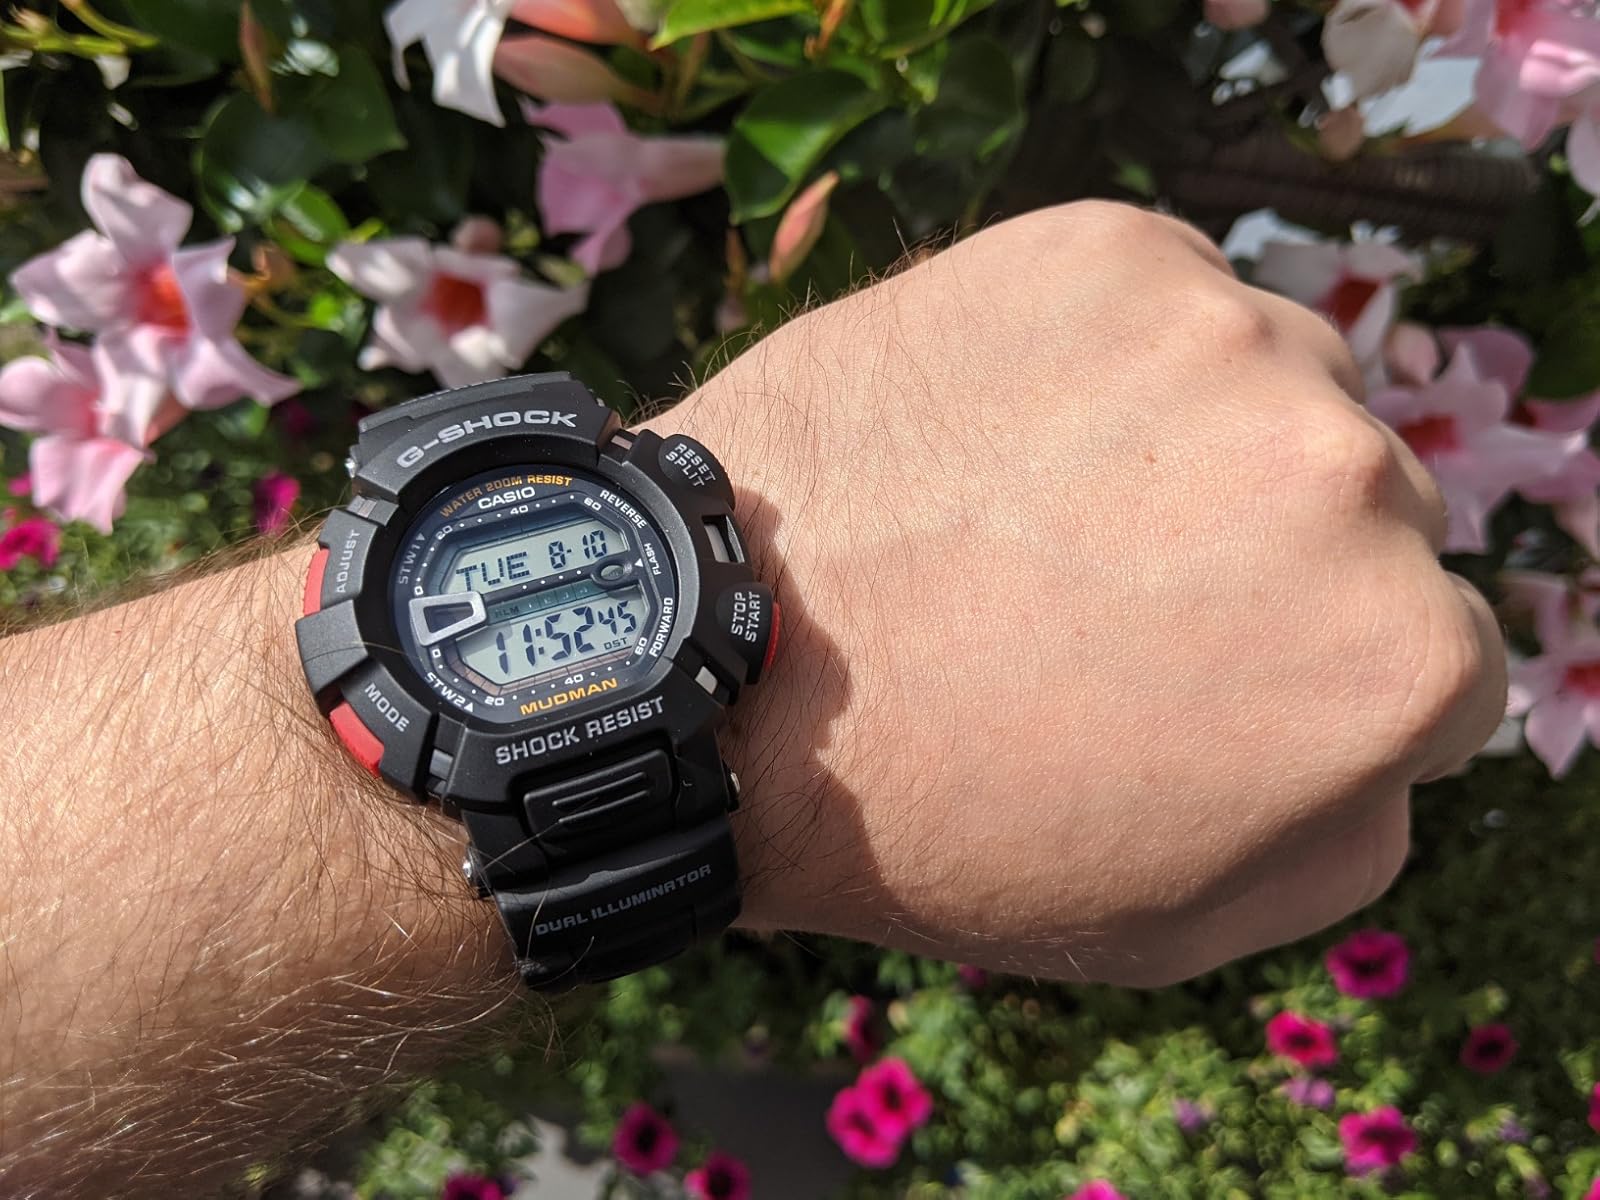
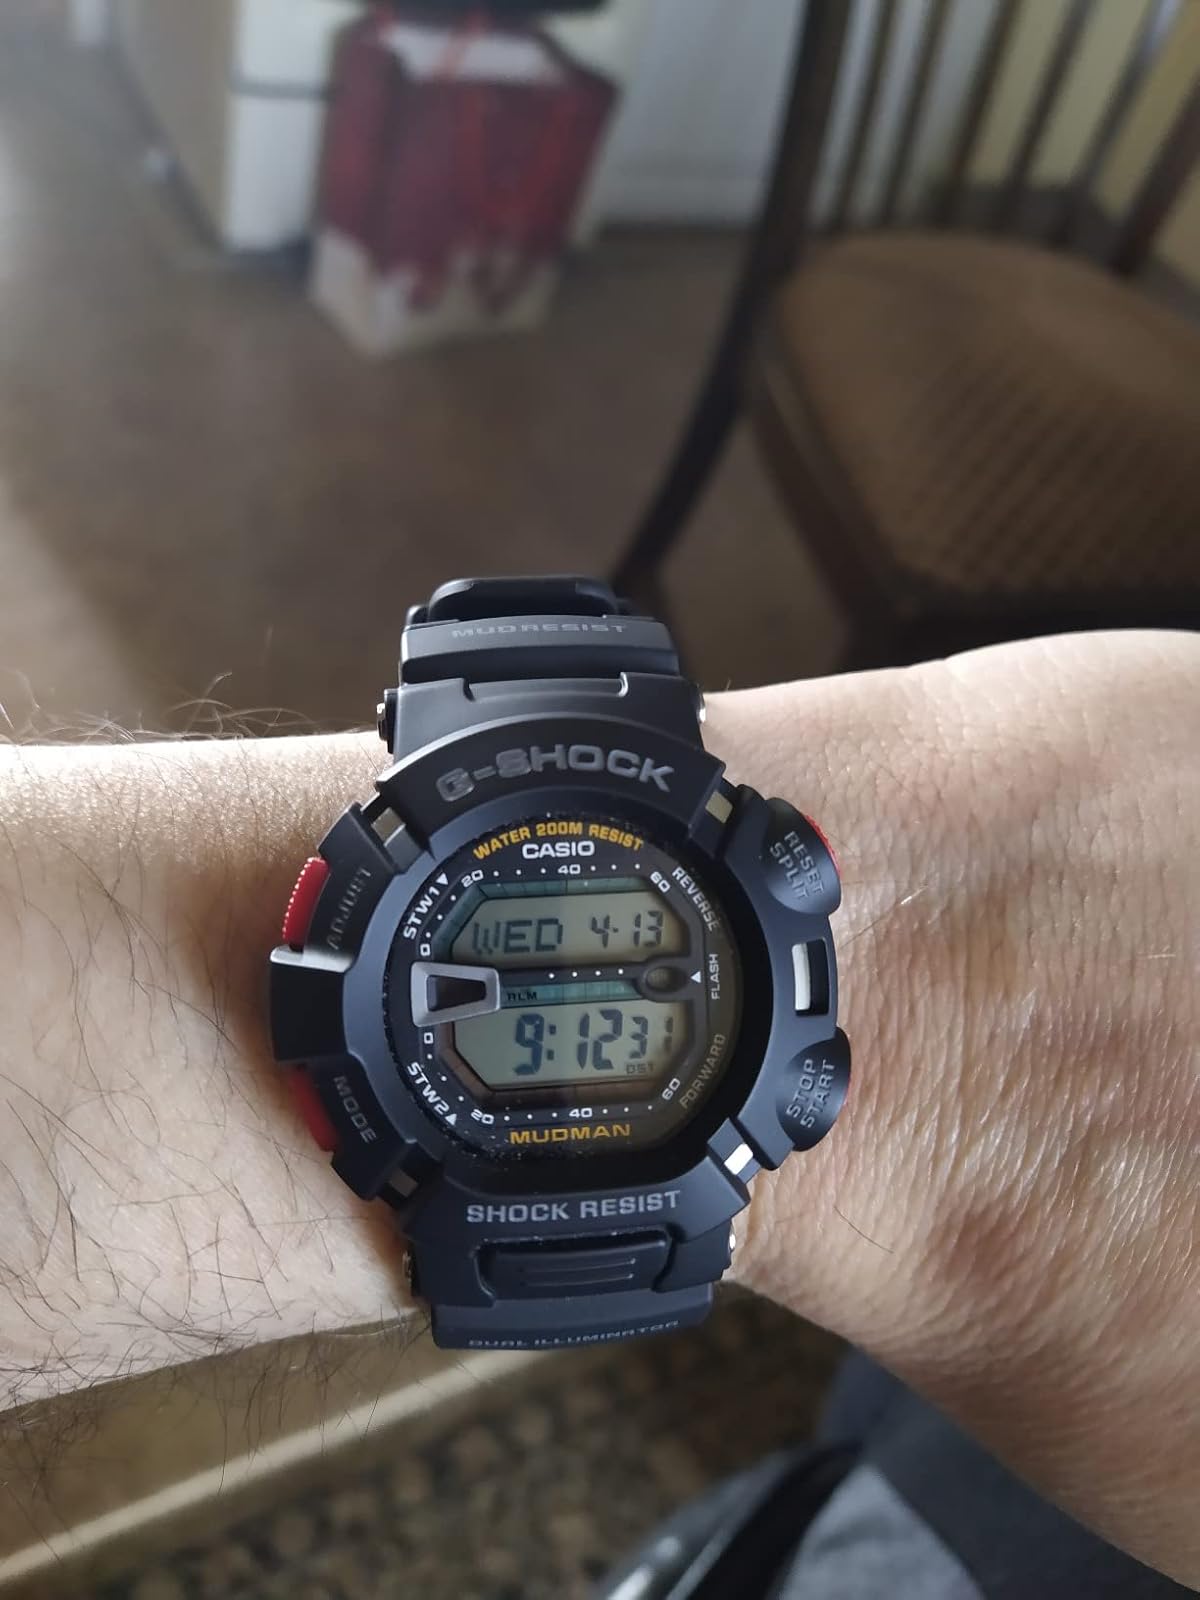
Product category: accessories_watch
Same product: yes